Magyarization

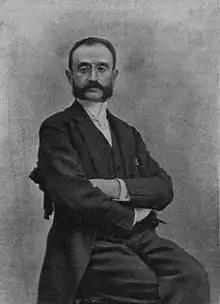
Sándor Hatvany-Deutsch, a Jewish entrepreneur, who was created baron by King Francis Joseph I in 1908

In the nineteenth century, the Neolog Jews were located mainly in the cities and larger towns. They arose in the environment of the latter period of the Austro-Hungarian Empire—generally a good period for upwardly mobile Jews, especially those of modernizing inclinations. In the Hungarian portion of the Empire, most Jews (nearly all Neologs and even most of the Orthodox) adopted the Hungarian language as their primary language and viewed themselves as "Magyars of the Jewish persuasion". The Jewish minority which to the extent it is attracted to a secular culture is usually attracted to the secular culture in power, was inclined to gravitate toward the cultural orientation of Budapest. (The same factor prompted Prague Jews to adopt an Austrian cultural orientation, and at least some Vilna Jews to adopt a Russian orientation.)